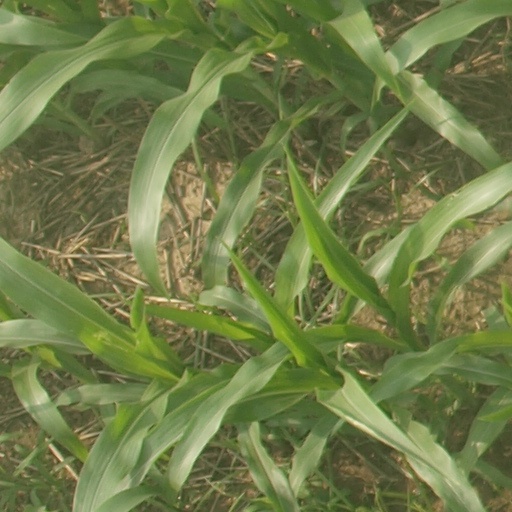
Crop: maize; corn